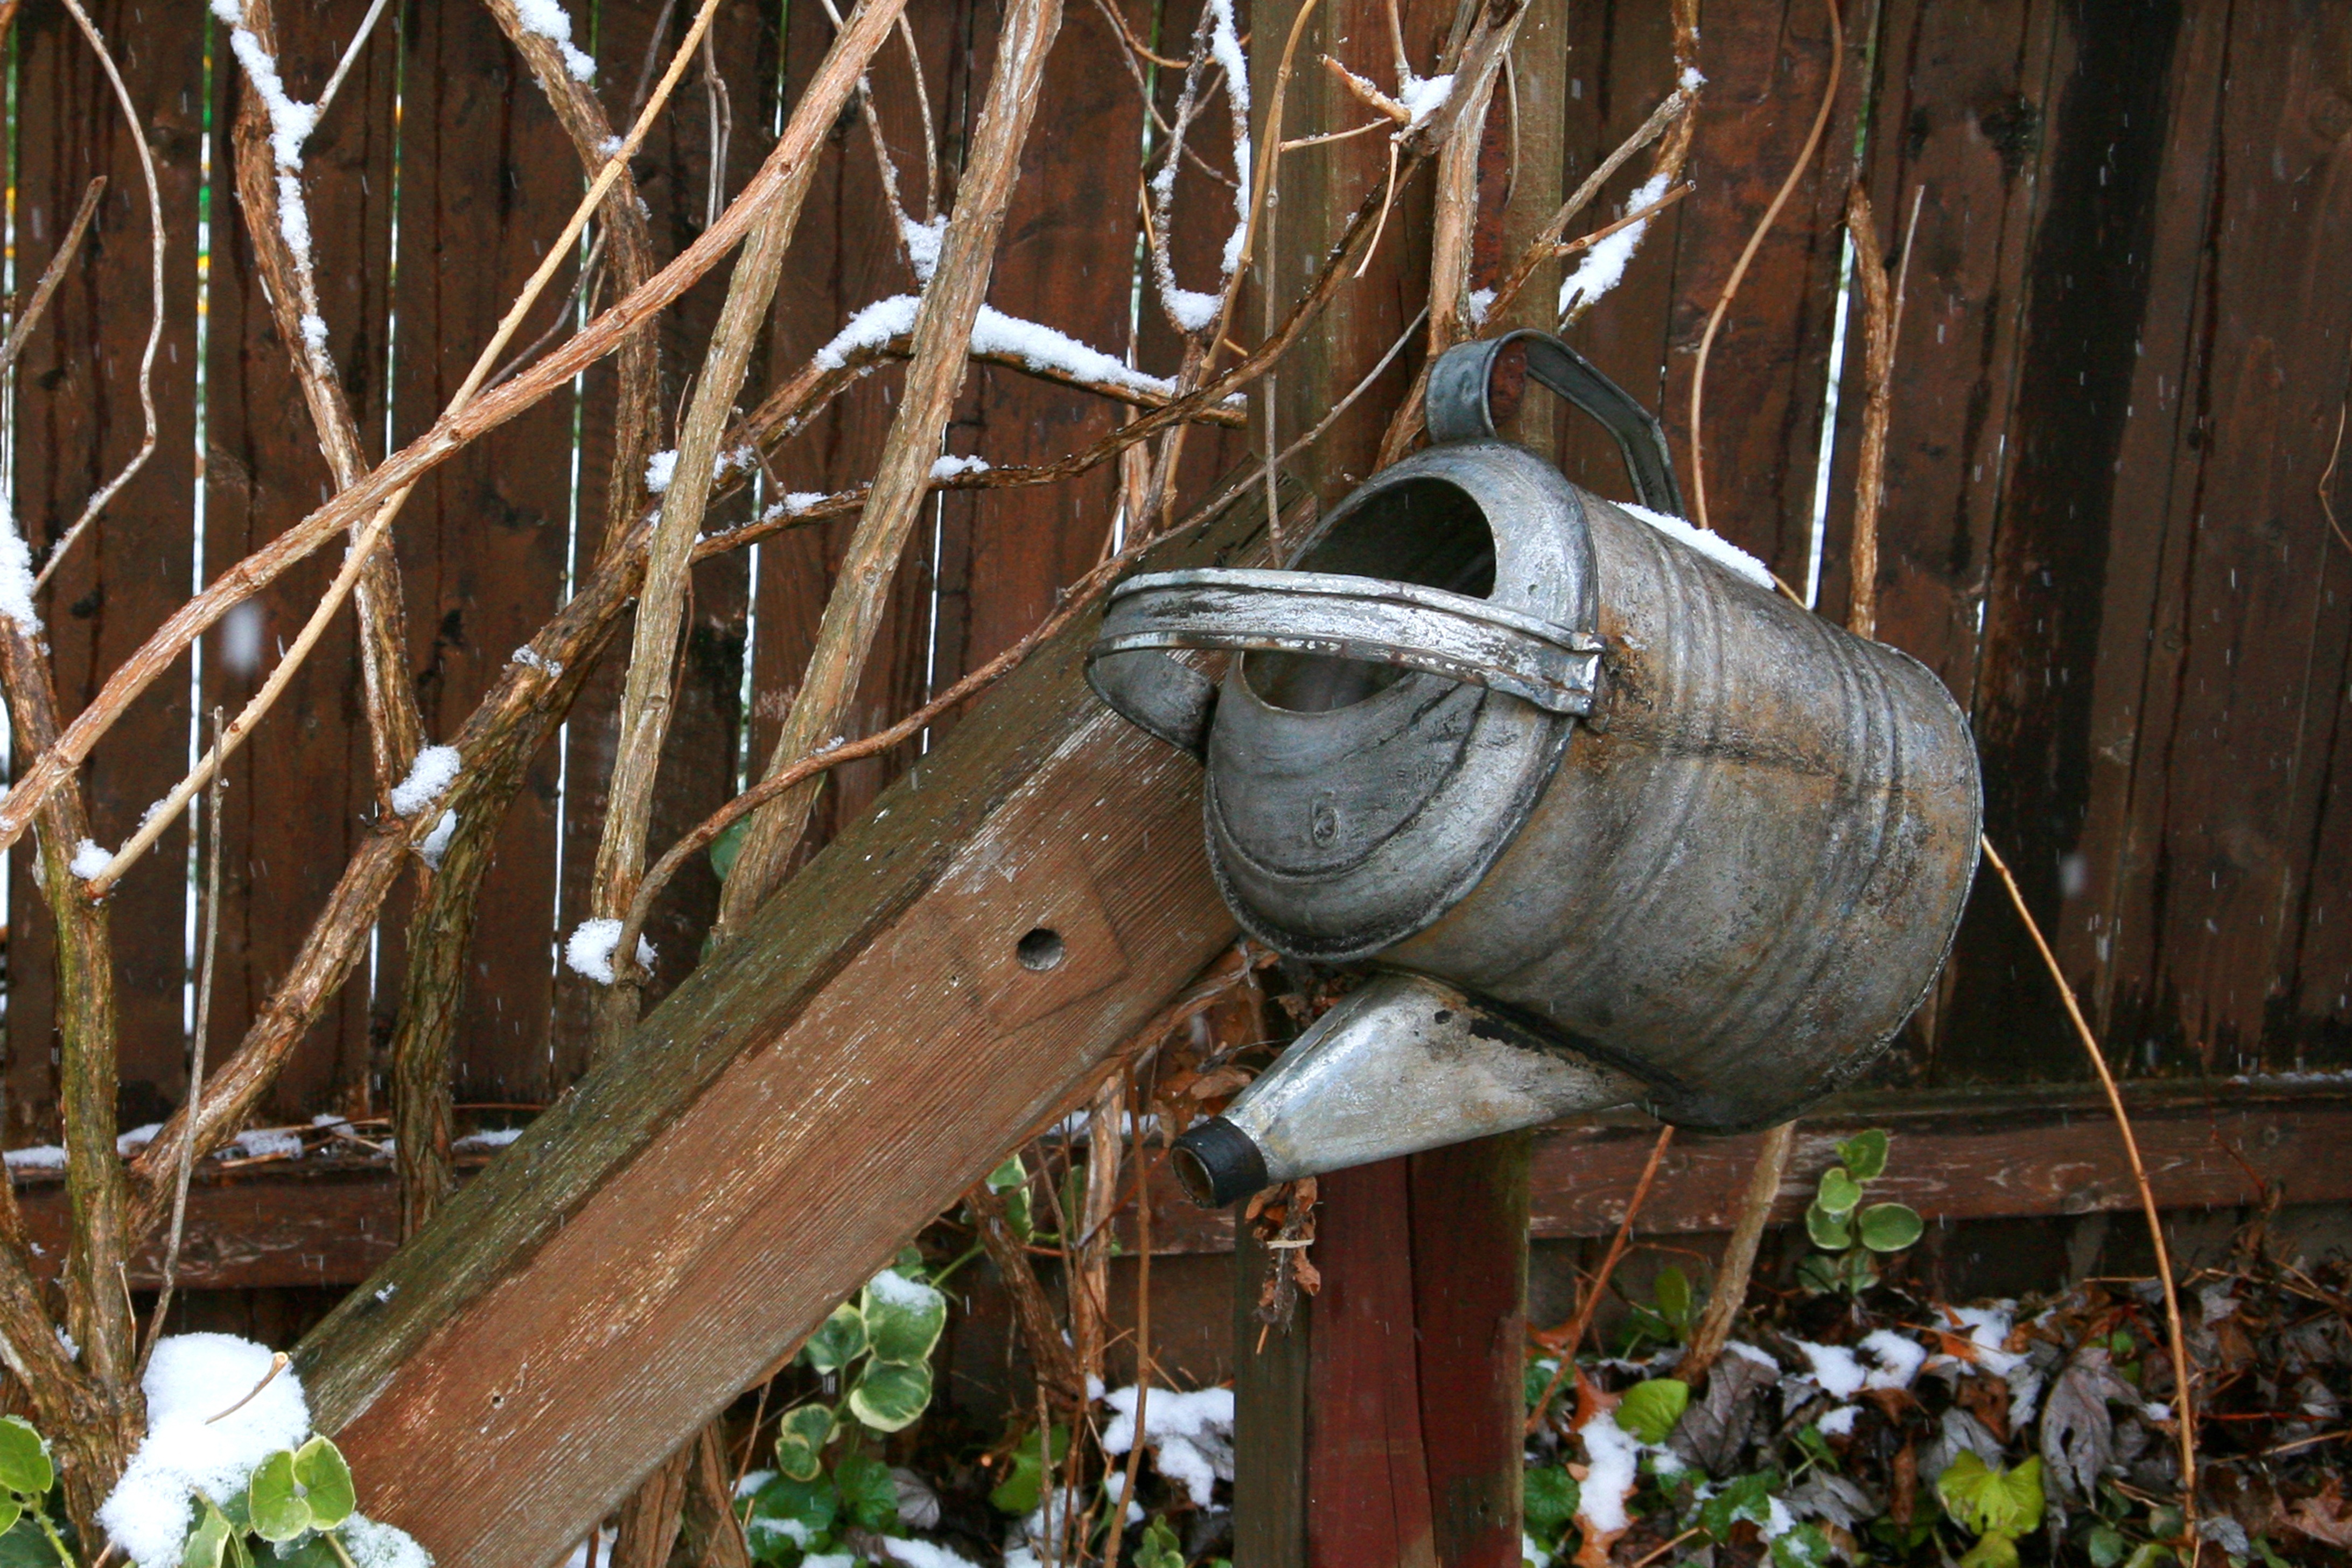
landscape, tree, water, nature, outdoor, cold, winter, fence, wood, old, rust, rural, tranquil, metal, brown, vines, can, scene, tin, watering can